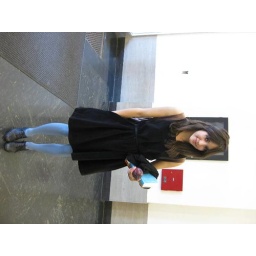
pretty girl in blue tights